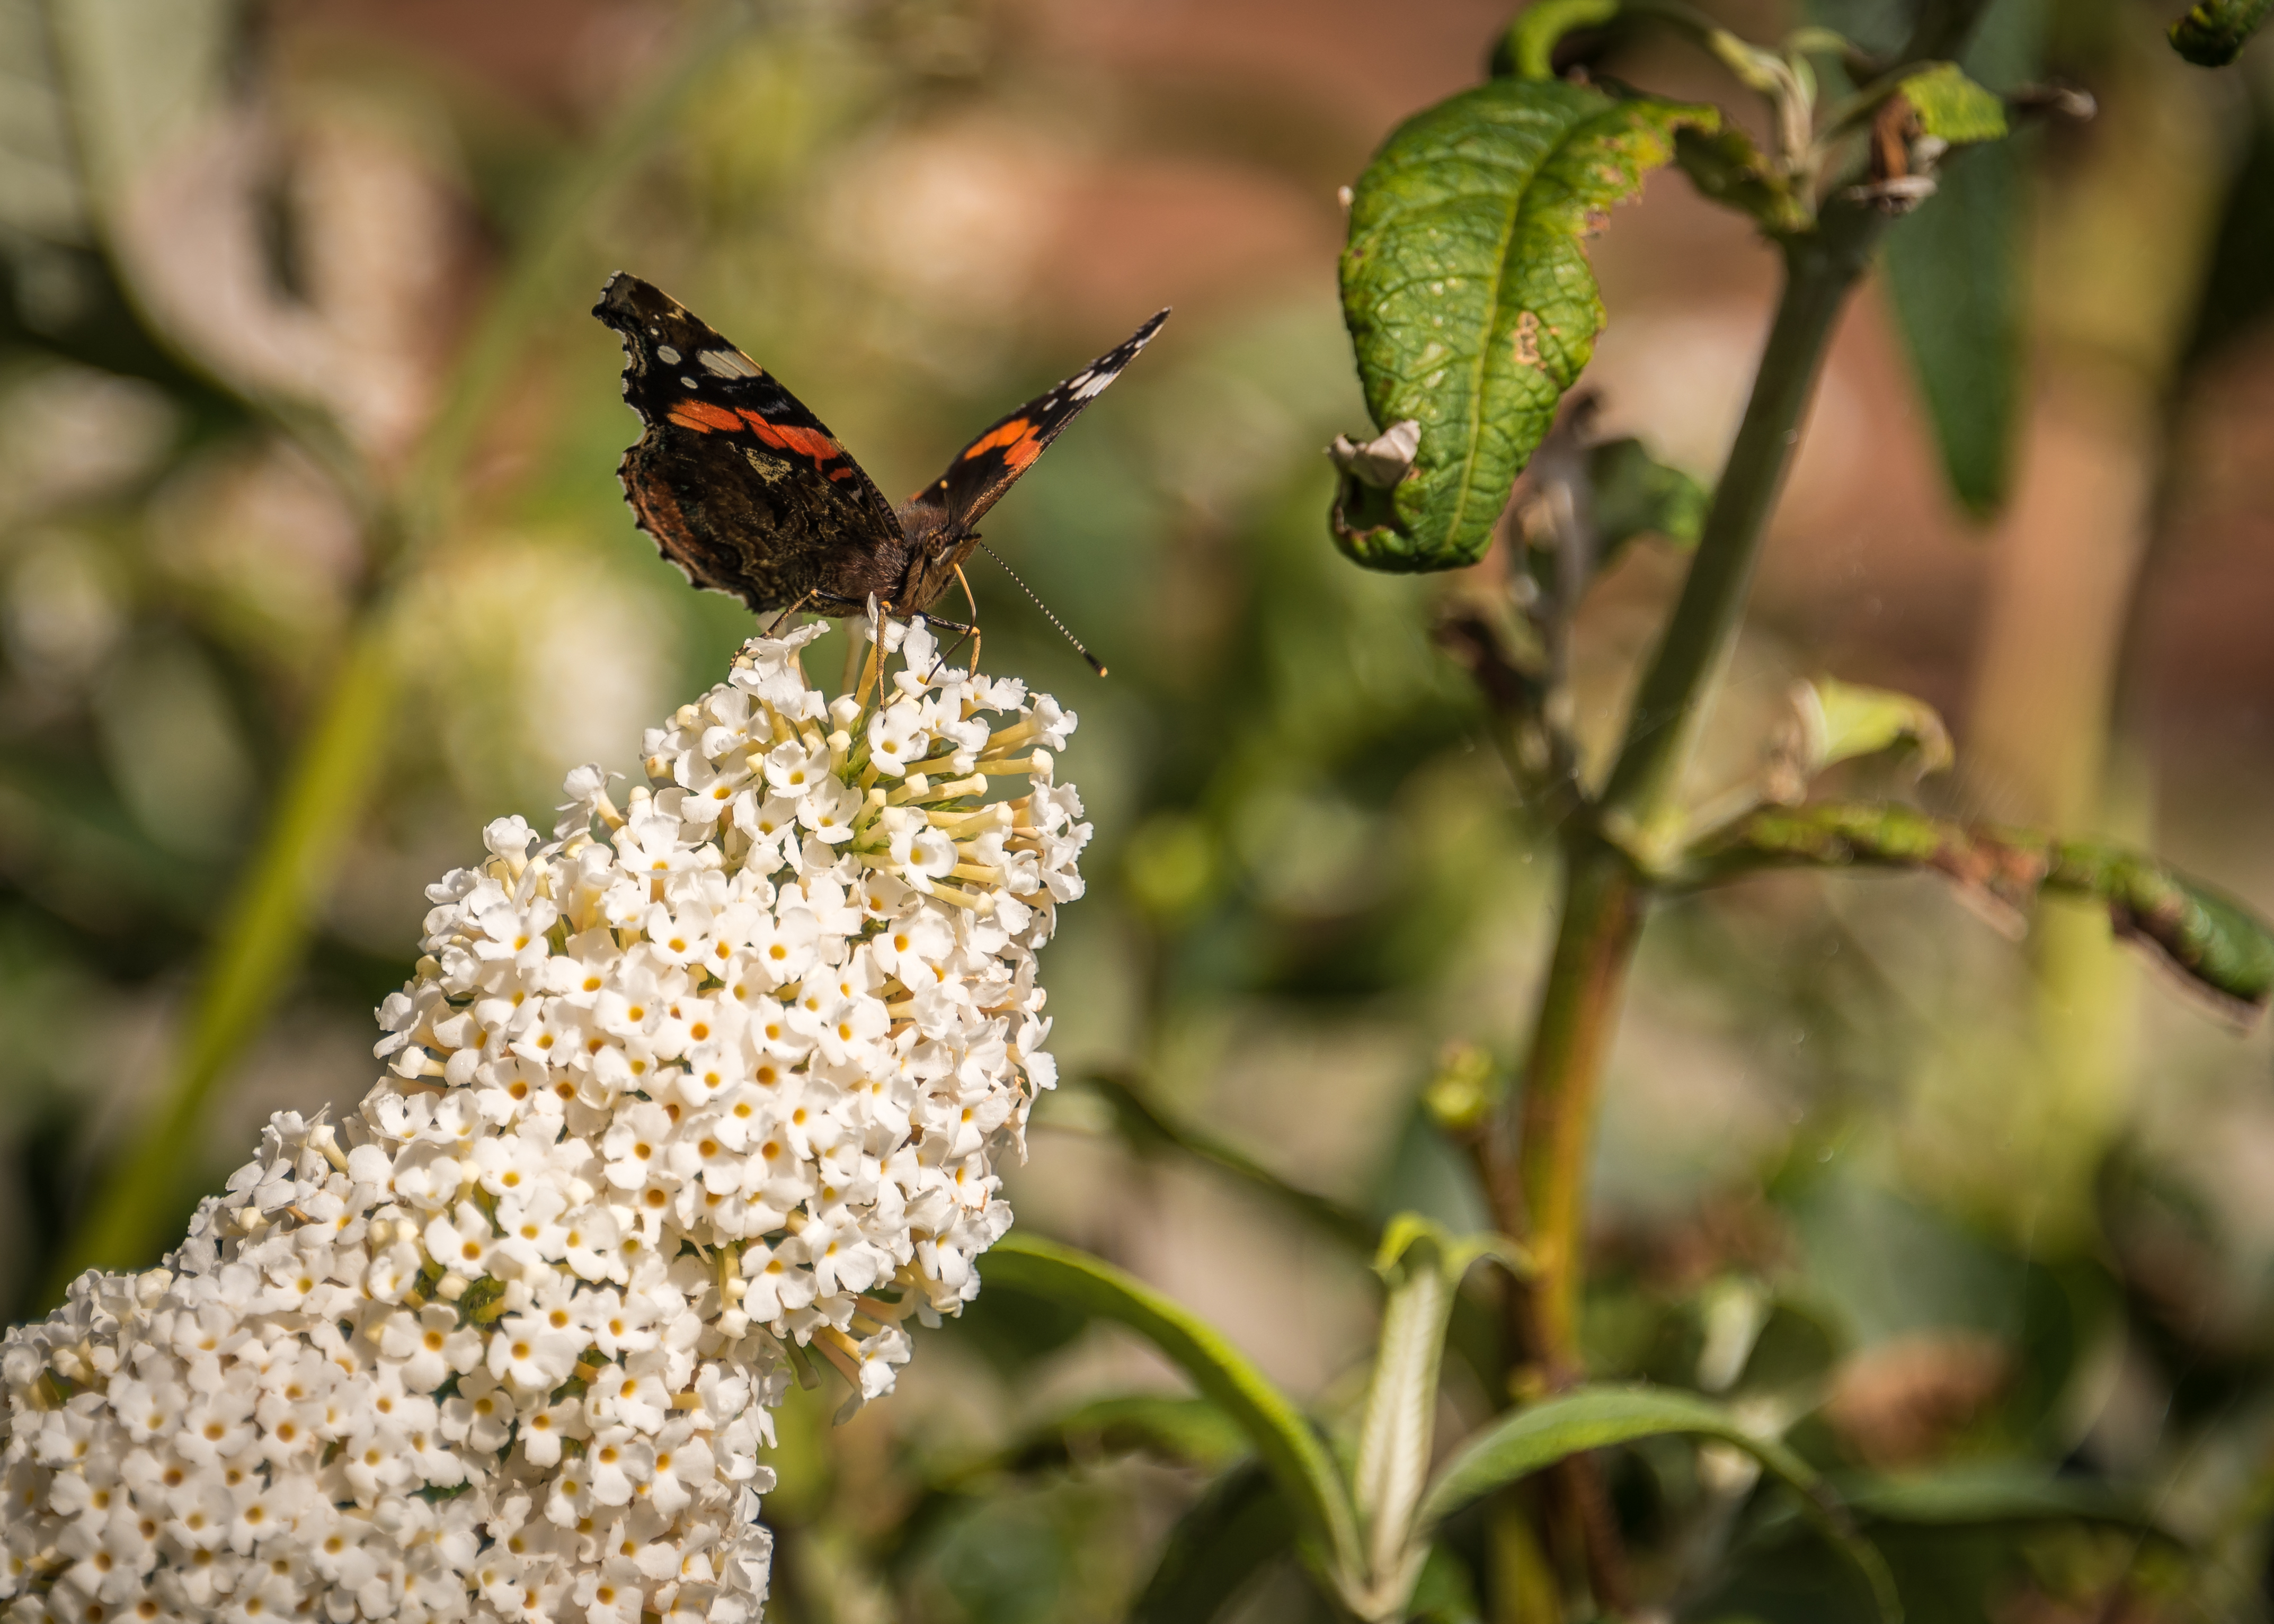
nature, branch, leaf, flower, wildlife, green, insect, botany, butterfly, garden, flora, fauna, invertebrate, close up, shrub, macro photography, pollinator, moths and butterflies